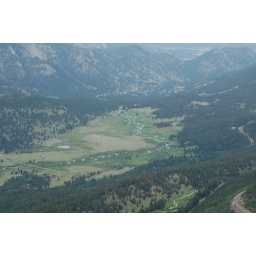
A view from Trail ridge, you can see the road winding around the mountains to the right